Robert E. Lee

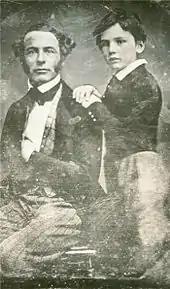
Lee, around age 38, and his son William Henry Fitzhugh Lee, around age 8, c. 1845

While Lee was stationed at Fort Monroe, he married Mary Anna Randolph Custis (1807–1873), great-granddaughter of Martha Washington by her first husband Daniel Parke Custis, and step-great-granddaughter of George Washington, the first president of the United States. Mary was the only surviving child of George Washington Parke Custis, George Washington's stepgrandson, and Mary Lee Fitzhugh Custis, daughter of William Fitzhugh and Ann Bolling Randolph. Robert and Mary married on June 30, 1831, at Arlington House, her parents' house just across the Potomac from Washington. The 3rd U.S. Artillery served as honor guard at the marriage. They eventually had seven children, three boys and four girls: